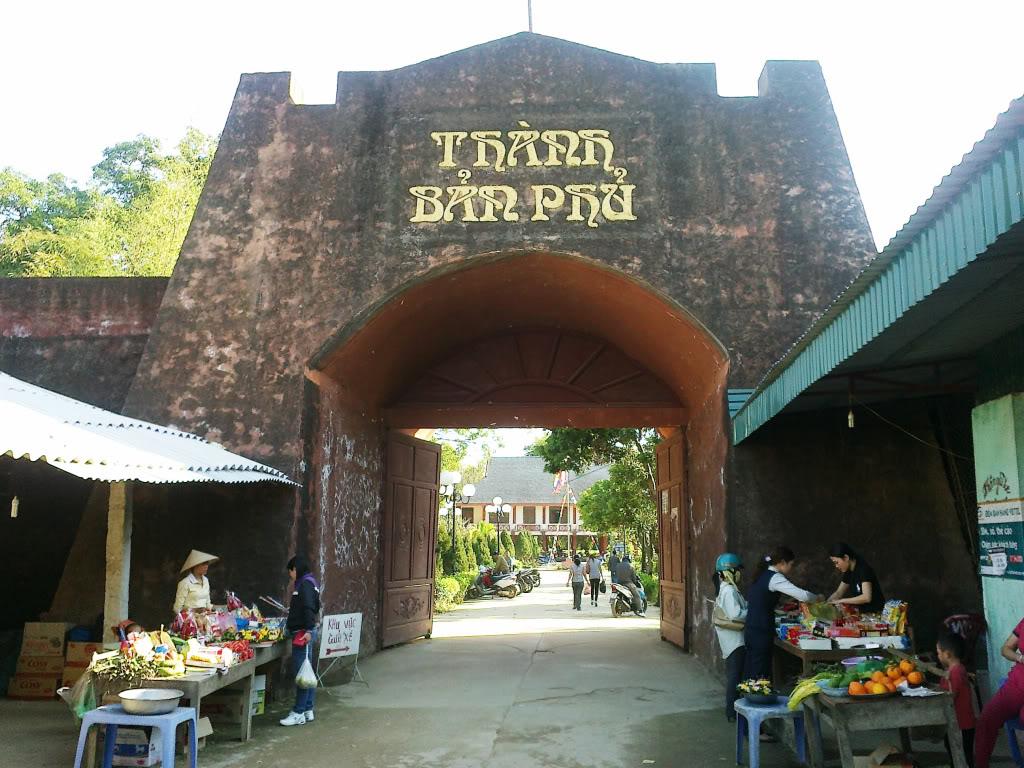
có những sạp hàng đang bày bán ở hai bên cổng thành